See You at Regis Debray

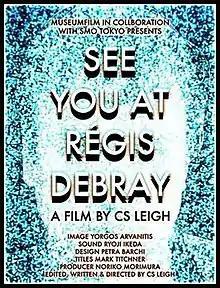
Film poster

See You at Regis Debray is a 2005 film written and directed by C.S. Leigh and starring Lars Eidinger as the film's only character. Set in 1969, the film sees Andreas Baader hiding in Régis Debray's (who was imprisoned in Bolivia at the time) apartment in Paris. It contains only ten scenes. The film features an original score by Japanese experimental musician Ryoji Ikeda. It also features Leonard Cohen's song "Hey, That's No Way to Say Goodbye".